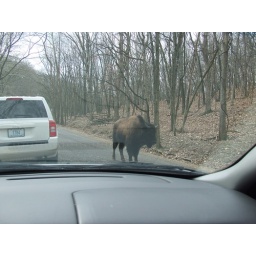
He crossed the road in front of that white vehicle and then came back toward us.